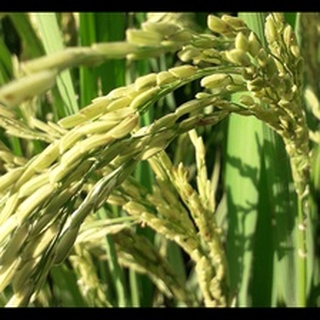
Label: healthy_rice